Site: brandenburg
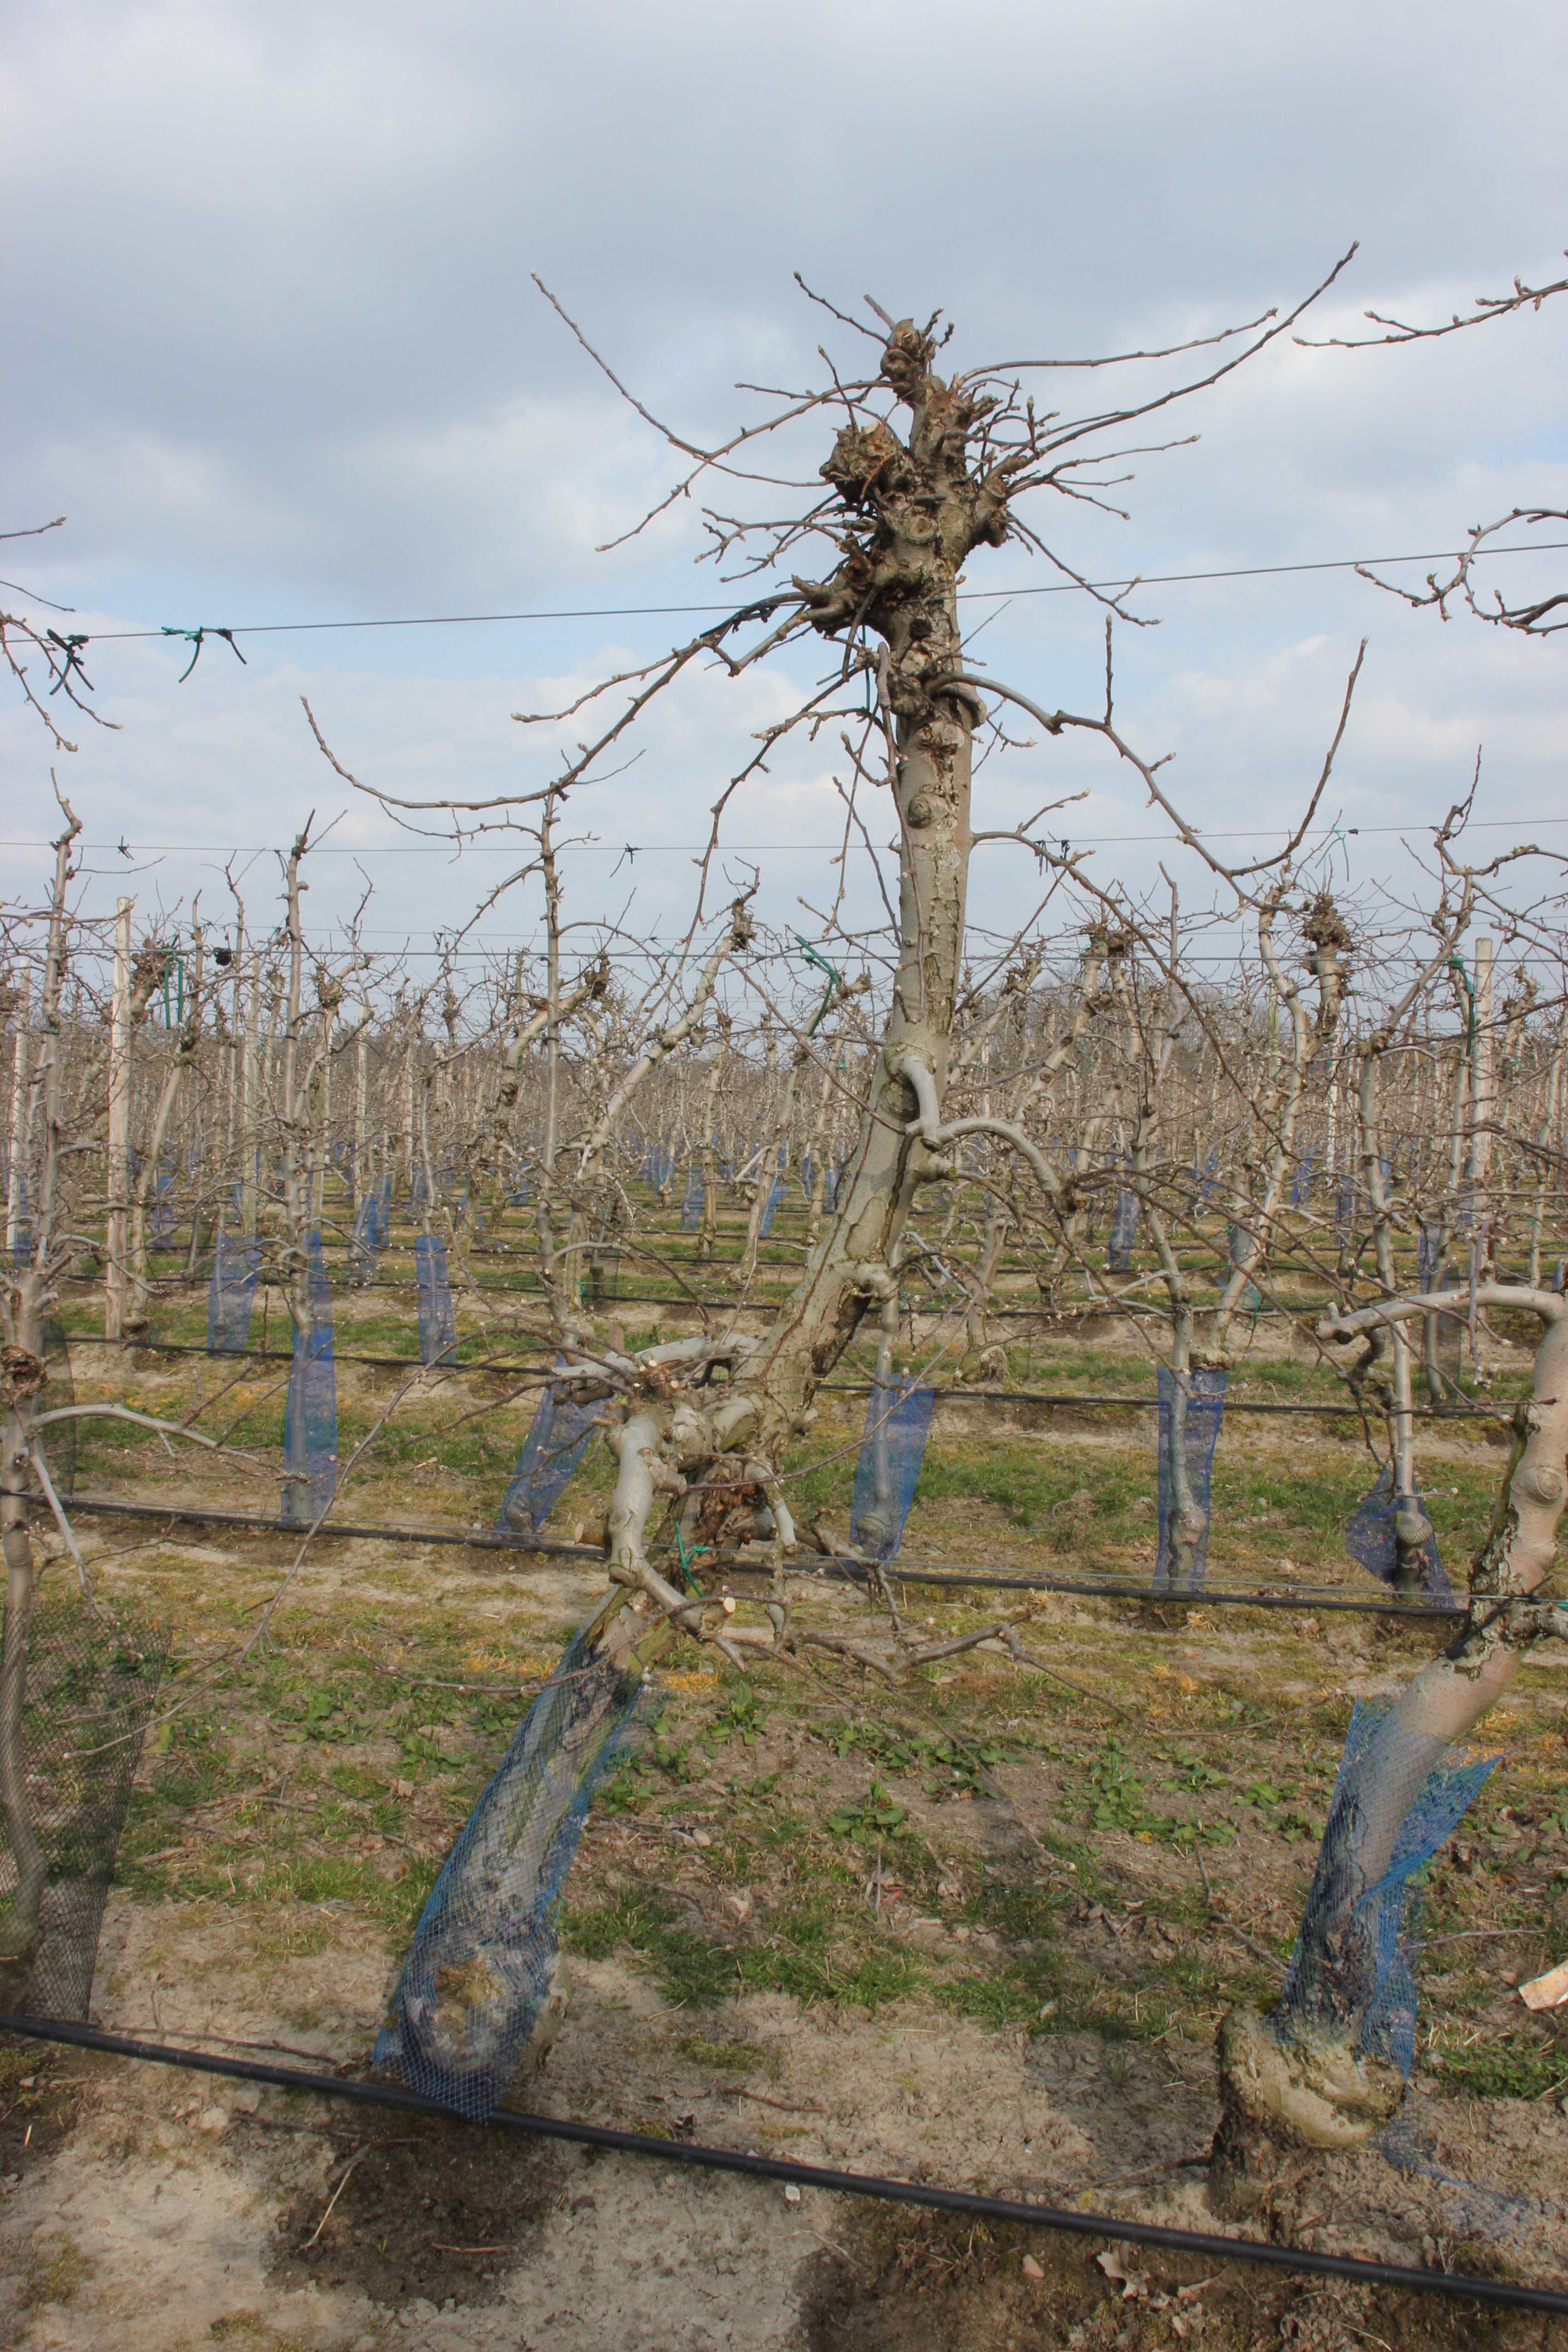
Growth stage (BBCH 03): Bud development